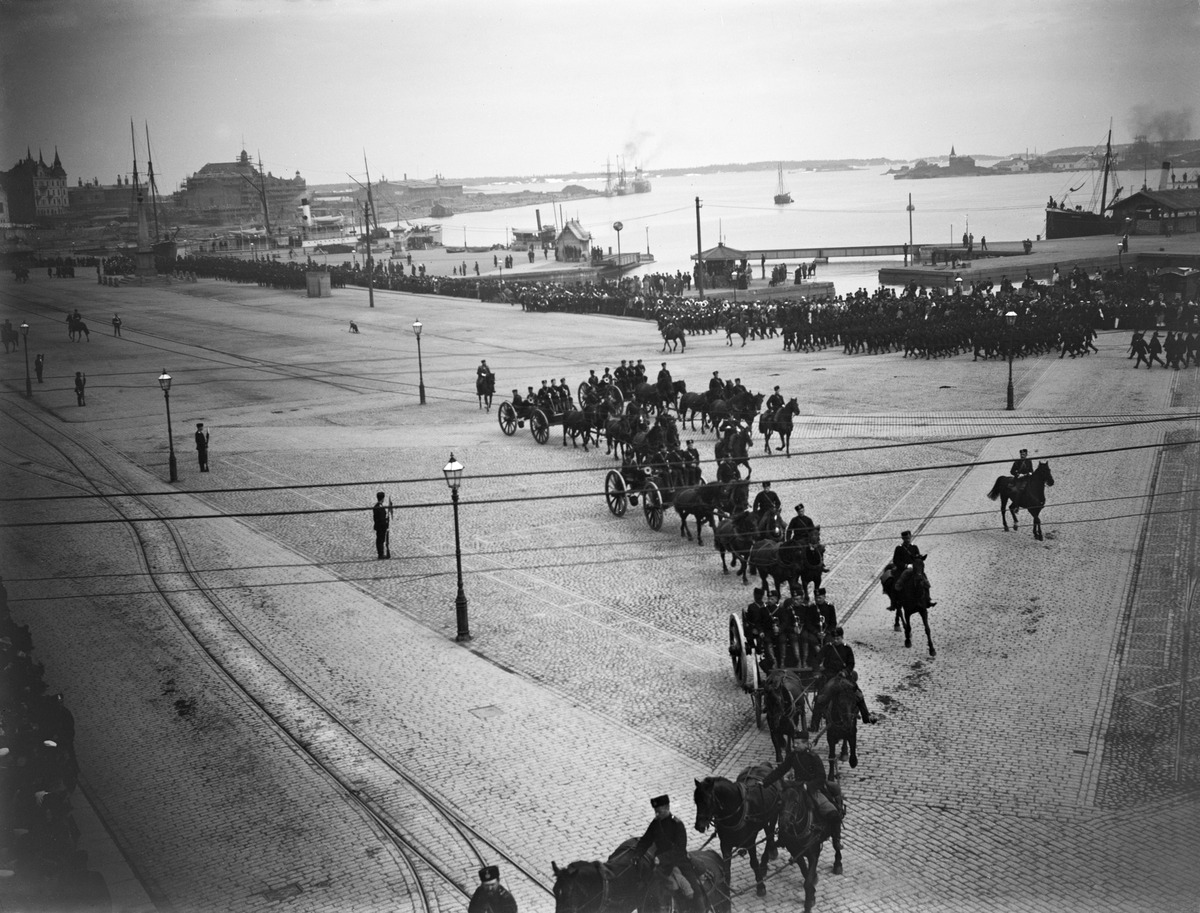
Venäläinen sotaväki paraatissa Kauppatorilla
sisällön kuvaus: Venäläinen sotaväki paraatissa Kauppatorilla. mustavalkoinen
Ajankohta: kuvausaika 1900 n
Paikka: Suomi, Uusimaa, Helsinki, Kaartinkaupunki Helsinki, Kauppatori
Aiheet: sotilaat, sotaväki, sotilasparaati, hevosajoneuvot